Škabrnja massacre

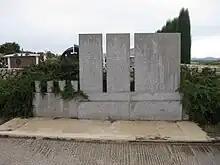
Monument dedicated to those killed in Škabrnja erected in the village cemetery

The events of 18 November prompted the 9th Corps commander Major General Vladimir Vuković to observe that there had been "numerous omissions in leadership and command ... preparation and execution of combat activities, combat discipline expenditure of materiel, and unified control in combat zone ... adversely affecting the combat morale and reputation of members of the armed forces". Vuković ordered commanders of subordinate units to inform their troops that they were fighting to preserve the Serb nation and its right to live in Yugoslavia, and to save the besieged JNA garrisons. Vuković also stated that the enemies of Yugoslavia were supported by German and Austrian neo-Nazism and that the objectives of the war were not to be questioned. Finally, he instructed his subordinates to bring older weapons such as World War II-era T-34s back into service due to a shortage of modern ammunition in the JNA. Nonetheless, about 200 Serbian reservists who had spent two months in the area held a public protest in Belgrade after completing their service with the JNA. They protested against atrocities committed by Croatian Serb forces who "pillaged, raped and even massacred" once the JNA captured Croatian villages. This echoed Ristić's recommendation to the commander of the 180th Motorised Brigade on 23 November, in which he demanded that the SAO Krajina TO not be deployed because it "only embarrassed the JNA by committing crimes while under the protection of JNA tanks".